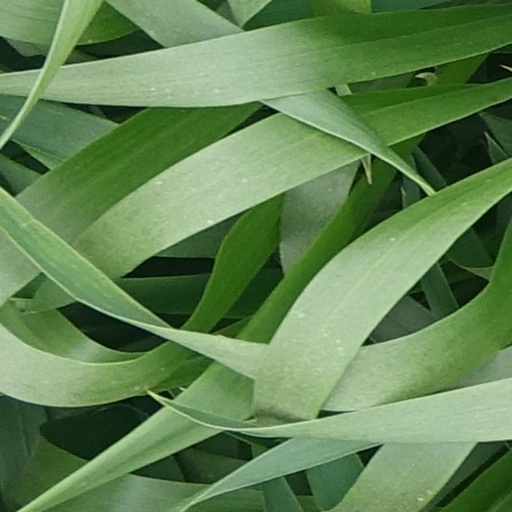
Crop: wheat